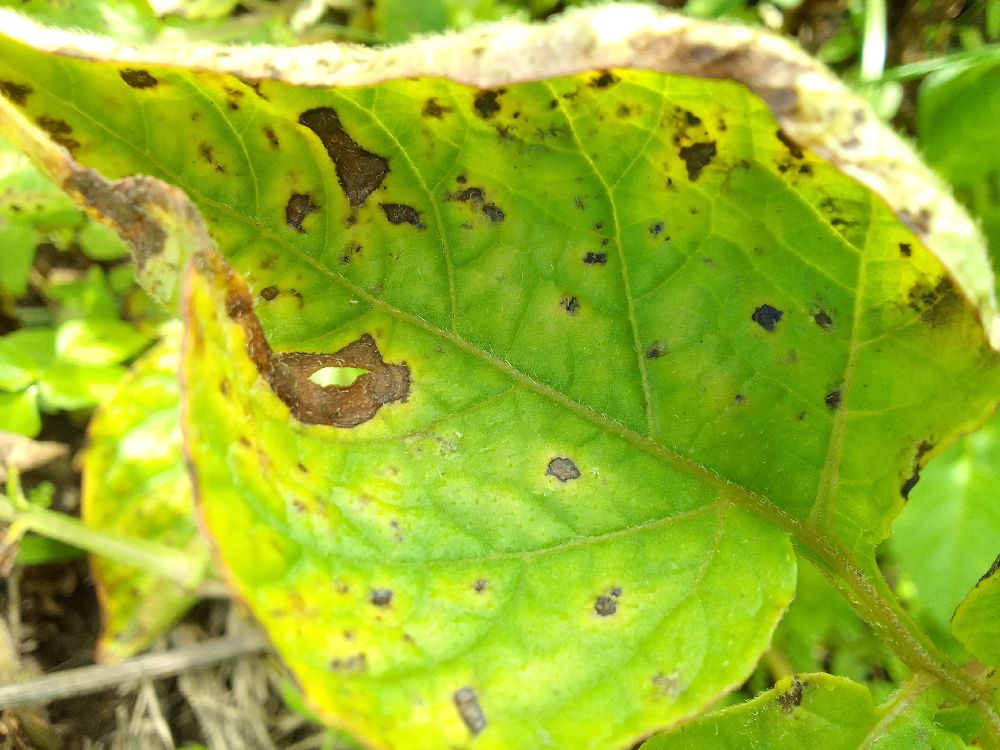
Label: Early blight